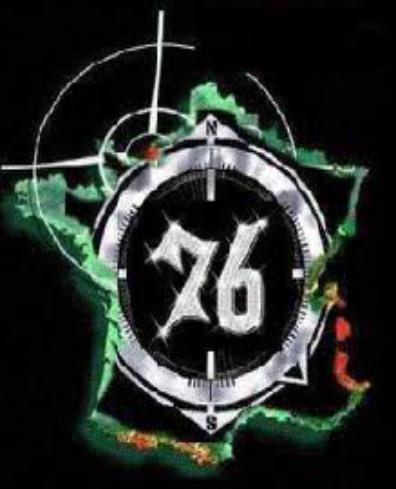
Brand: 76
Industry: Clothes